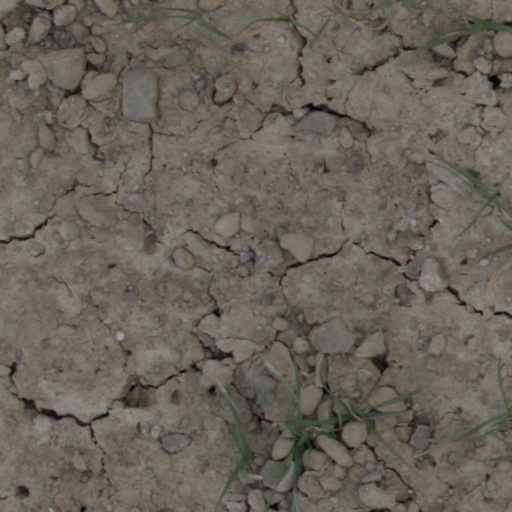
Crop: wheat